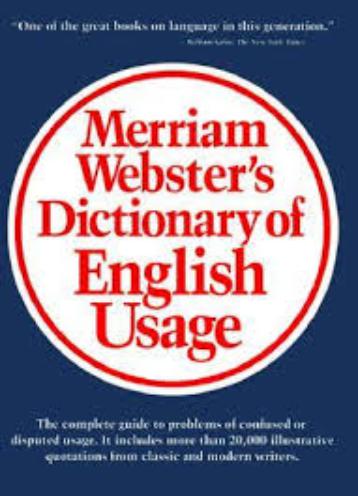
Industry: Others